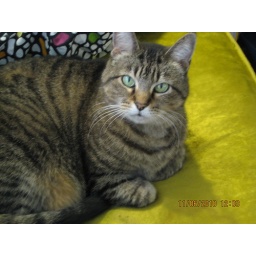
Silver Girl on green chair in Austin